DRB Class 41

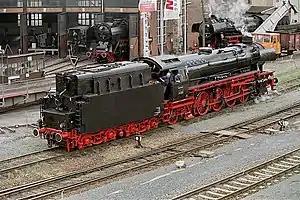
41 360 at Dresden-Altstadt depot in 2003

The German Class 41 steam locomotives were standard goods train engines ("Einheitslokomotiven") operated by the (DRB) and built from 1937 to 1941.